Christine (King novel)

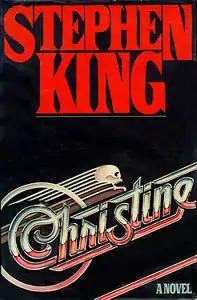
First edition cover

Christine is a horror novel by American writer Stephen King, published in 1983. It tells the story of a car (a 1958 Plymouth Fury) possessed by malevolent supernatural forces.